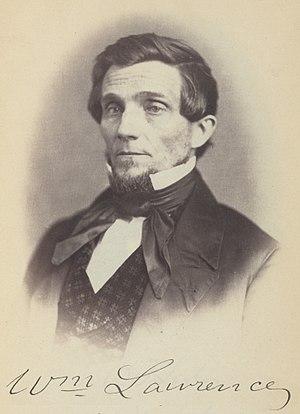
William Lawrence est un homme politique américain.